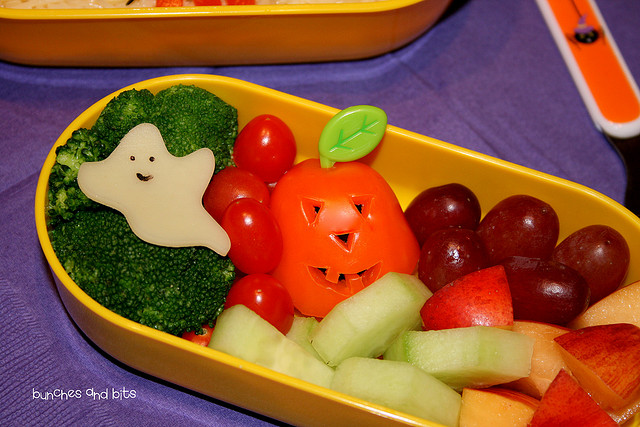
user: Given an image and a question. Answer the question in a short answer. Question: Which celebration is the image relating to? Short Answer:
assistant: halloween